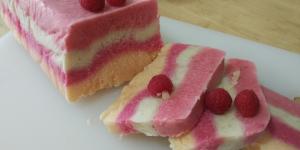
tarta helada de yogur